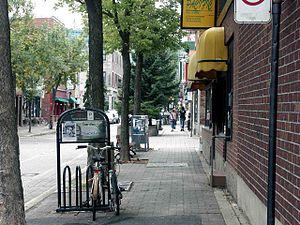
La rue Duluth, Montréal
La zone résidentielle désigne une zone urbaine appartenant à un quartier où l'habitat est la fonction prépondérante et où l'espace public est conçu pour être partagé dans la perspective d'une véritable coexistence des différentes catégories d'usagers. Les piétons y sont prioritaires et les jeux d'enfants autorisés. La vitesse maximale a vocation à être limitée à 20 km/h, mais ne l'est pas systématiquement au départ.